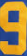
Number: 9